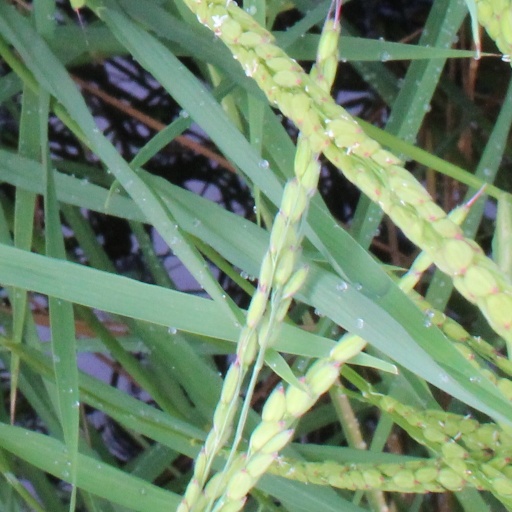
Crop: rice